Benoît Trémoulinas

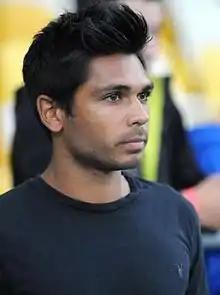
Trémoulinas in 2013

Benoît Trémoulinas (born 28 December 1985) is a French former professional footballer who played as a left-back.